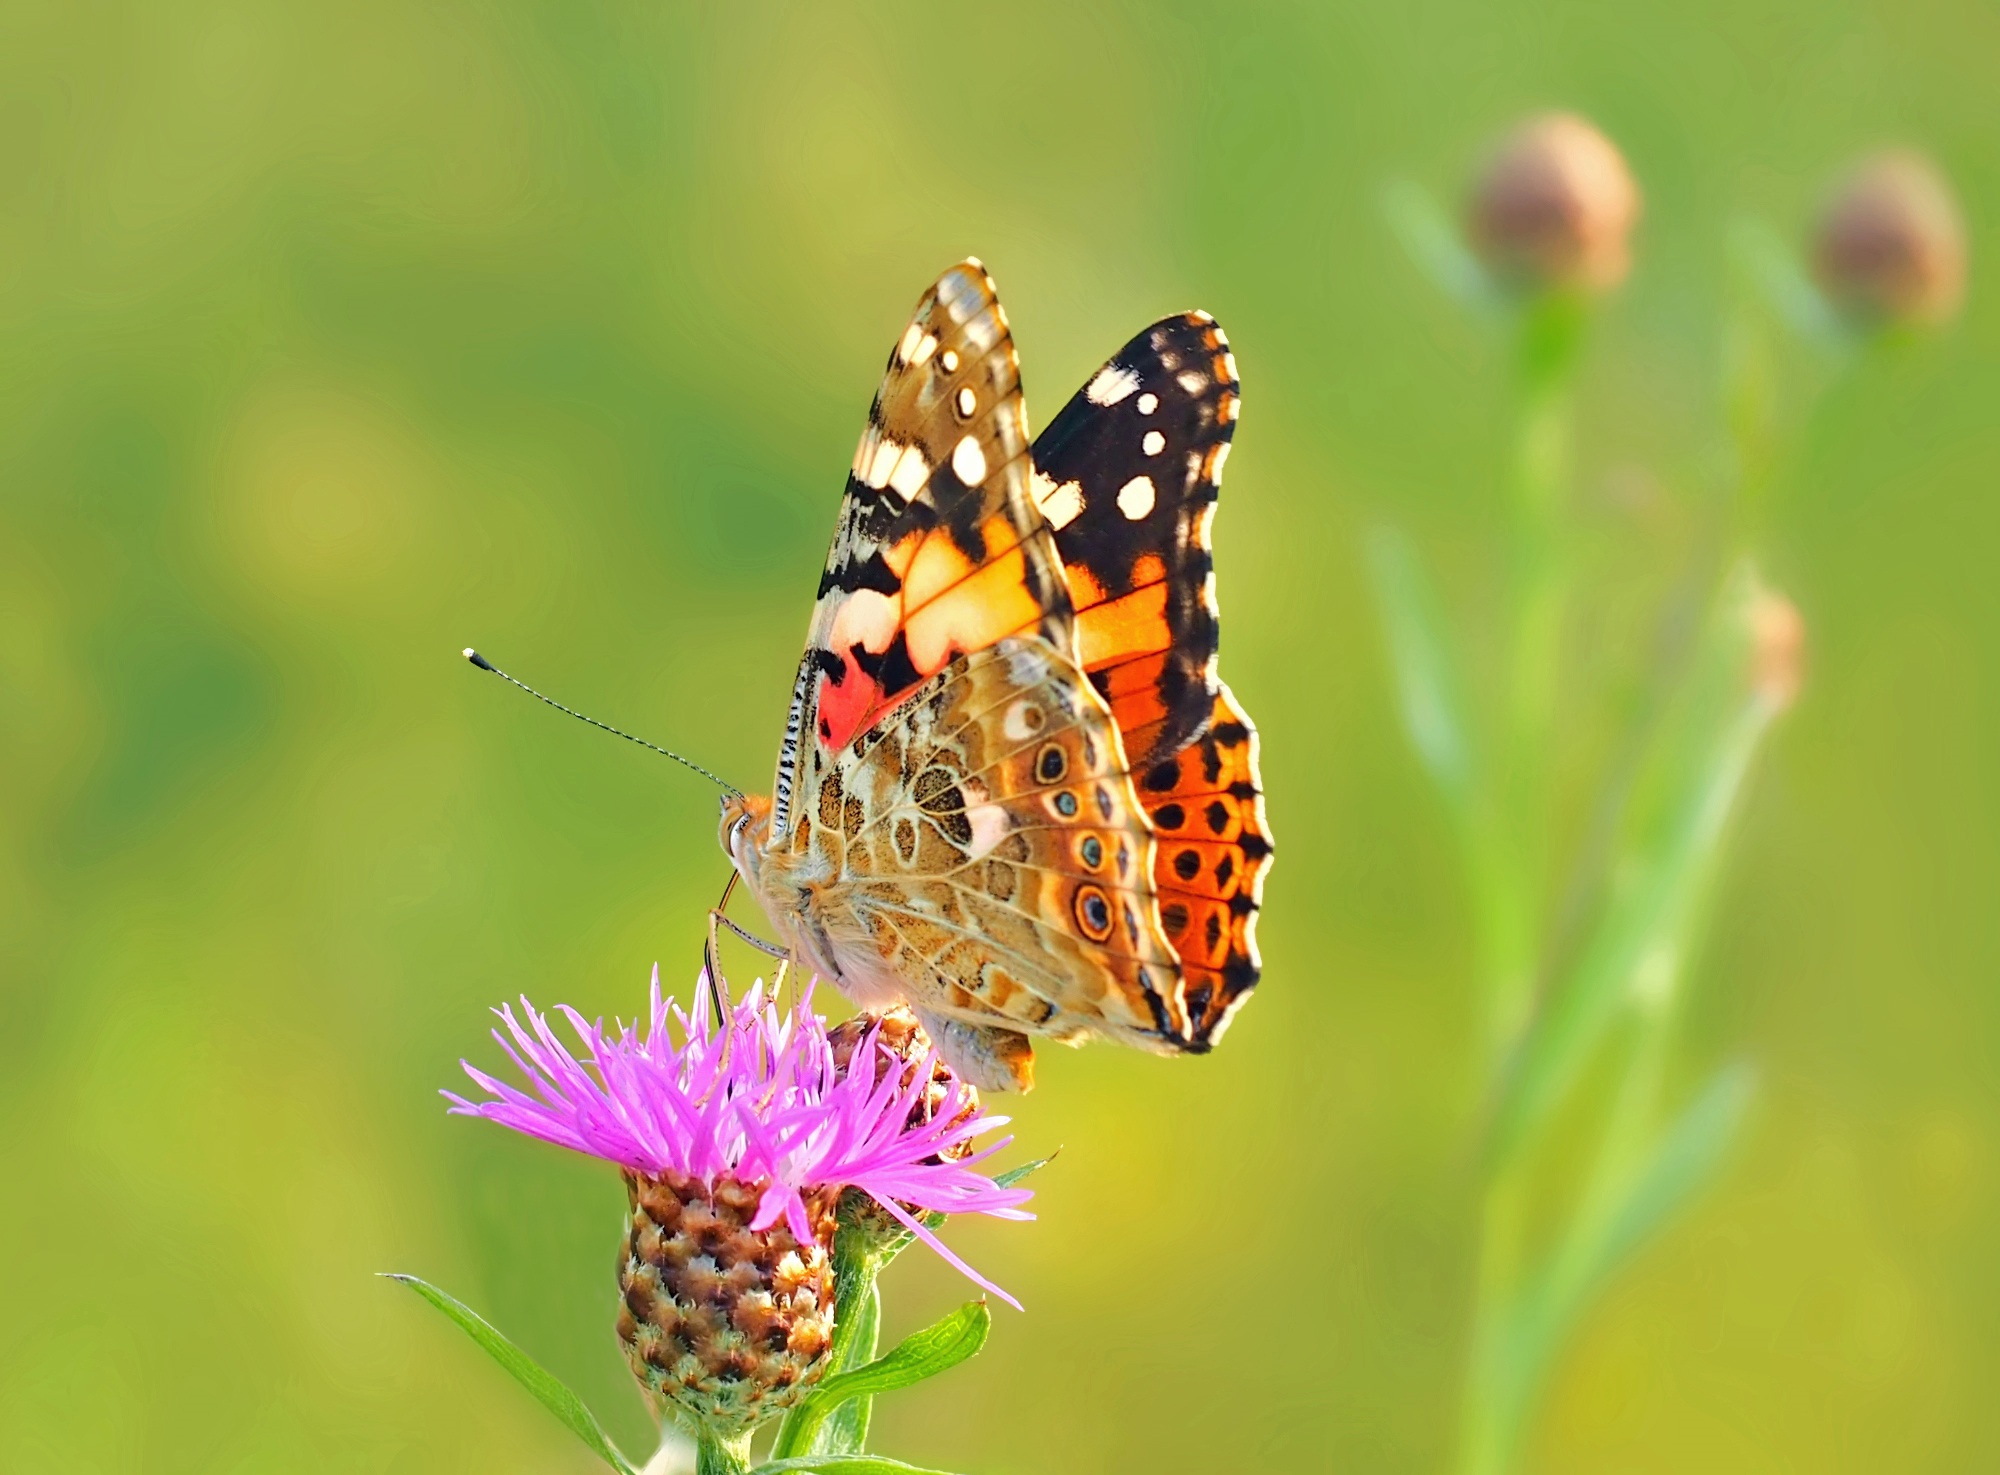
nature, photography, flower, live, insect, butterfly, flora, fauna, invertebrate, close up, monarch butterfly, nectar, macro photography, arthropod, pollinator, moths and butterflies, lycaenid